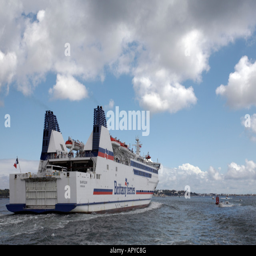
business , departing to cross bodies of water